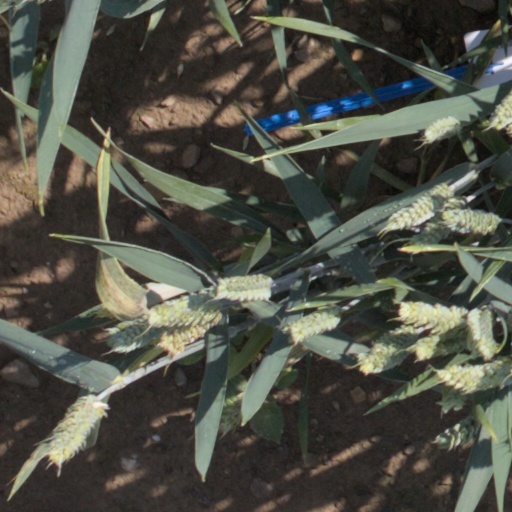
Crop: wheat